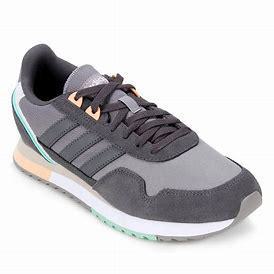
Brand: Adidas
Model: 8K 2020